Women in the Spanish Civil War

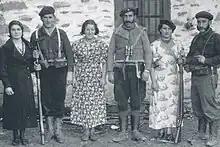
Girls from Alava with their men

Many Spaniards headed to Gibraltar to try to seek refuge from the war. The British were largely unwilling to deal with this as most did not want to return to Spain. Still, the British evacuated most Spaniards in Gibraltar to Málaga. On 22 November 1936, they evacuated 157 on of which 54 were women and 82 were children. On 27 December 1936, 185 were evacuated on including 16 women and 26 children. On 3 January 1937, 252 people were evacuated on including 67 women and 49 children. On 13 January 1937, 212 were evacuated by of which were 36 were women and 22 were children. Another 536 people were on three other ships where total numbers of women were not recorded.